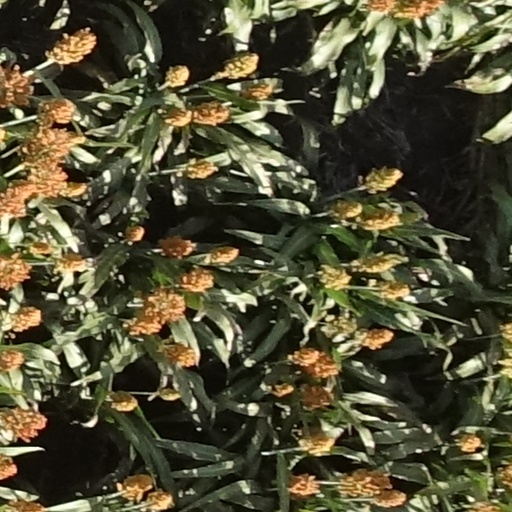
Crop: sorghum